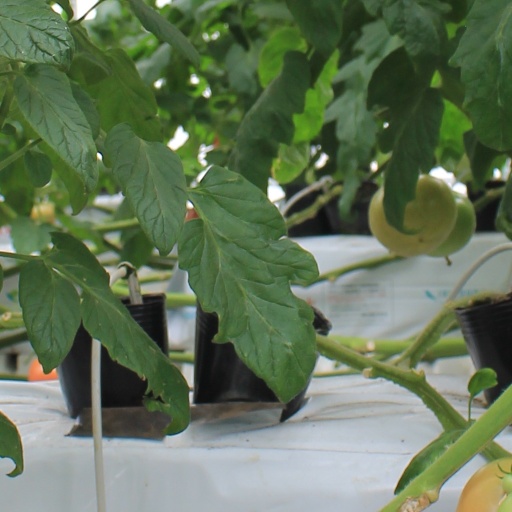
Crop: tomato